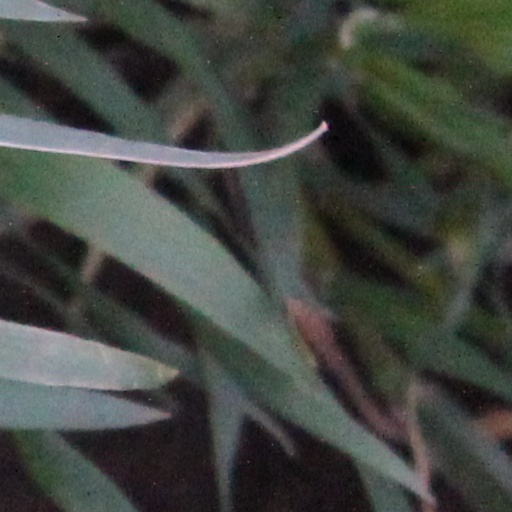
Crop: wheat